Answer in natural language. How many Windows are visible in the scene? Choose between the following options: 3, 4, 0, 2 or 5
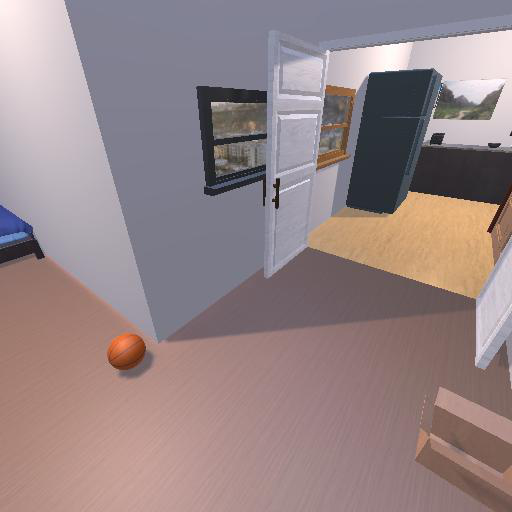
<answer>2</answer>